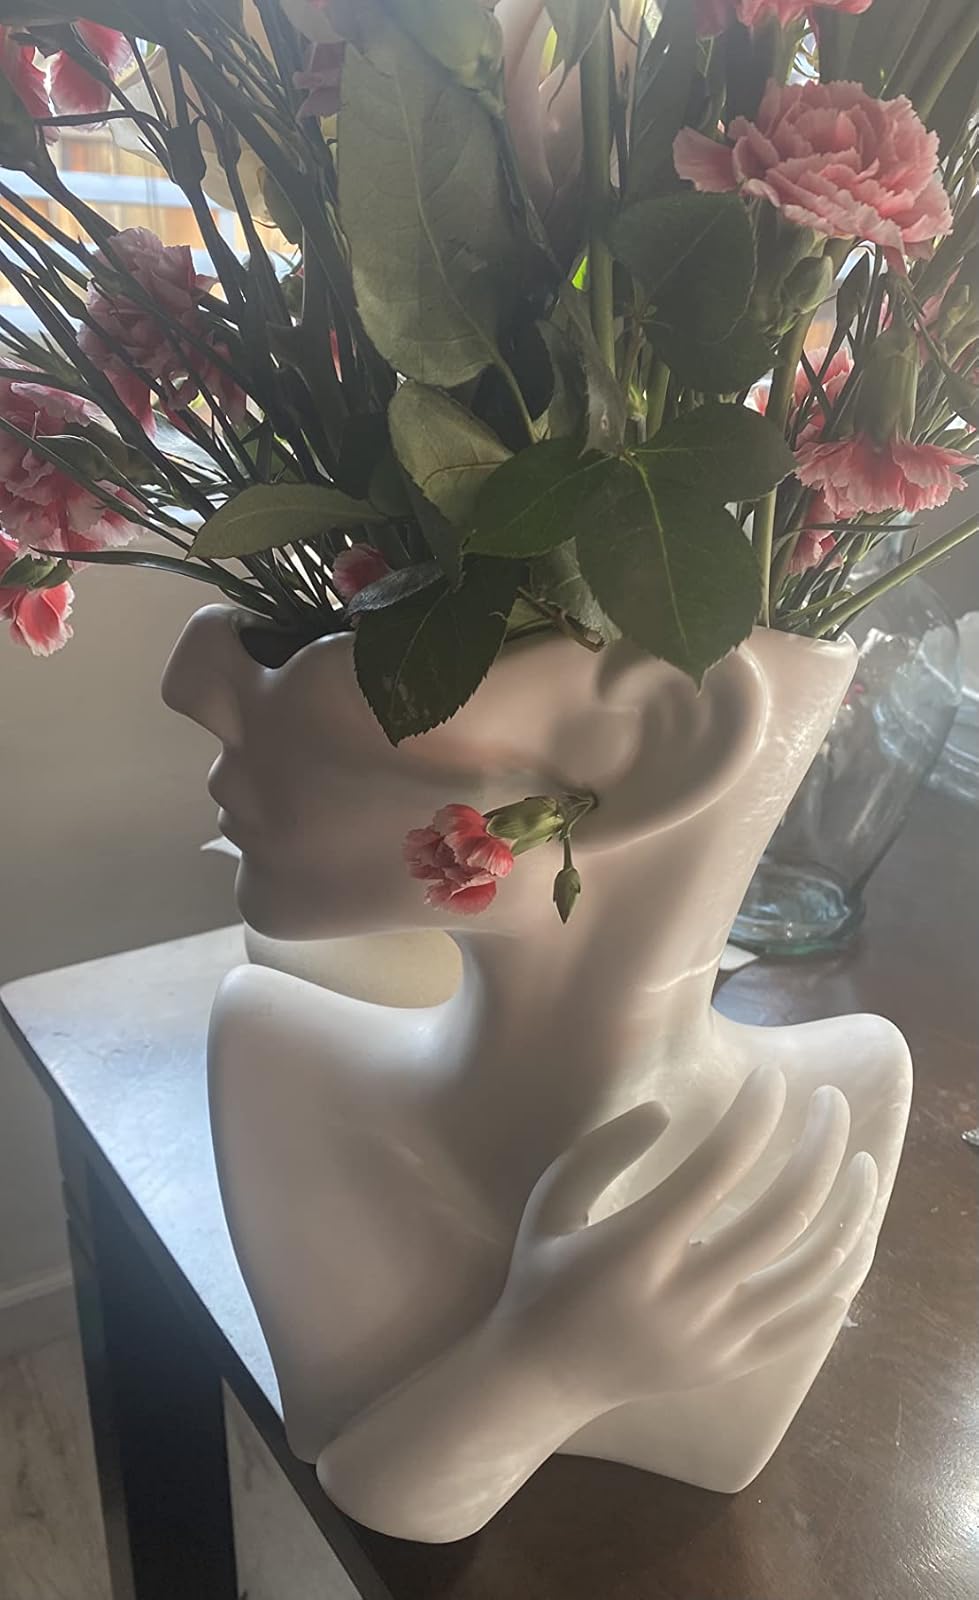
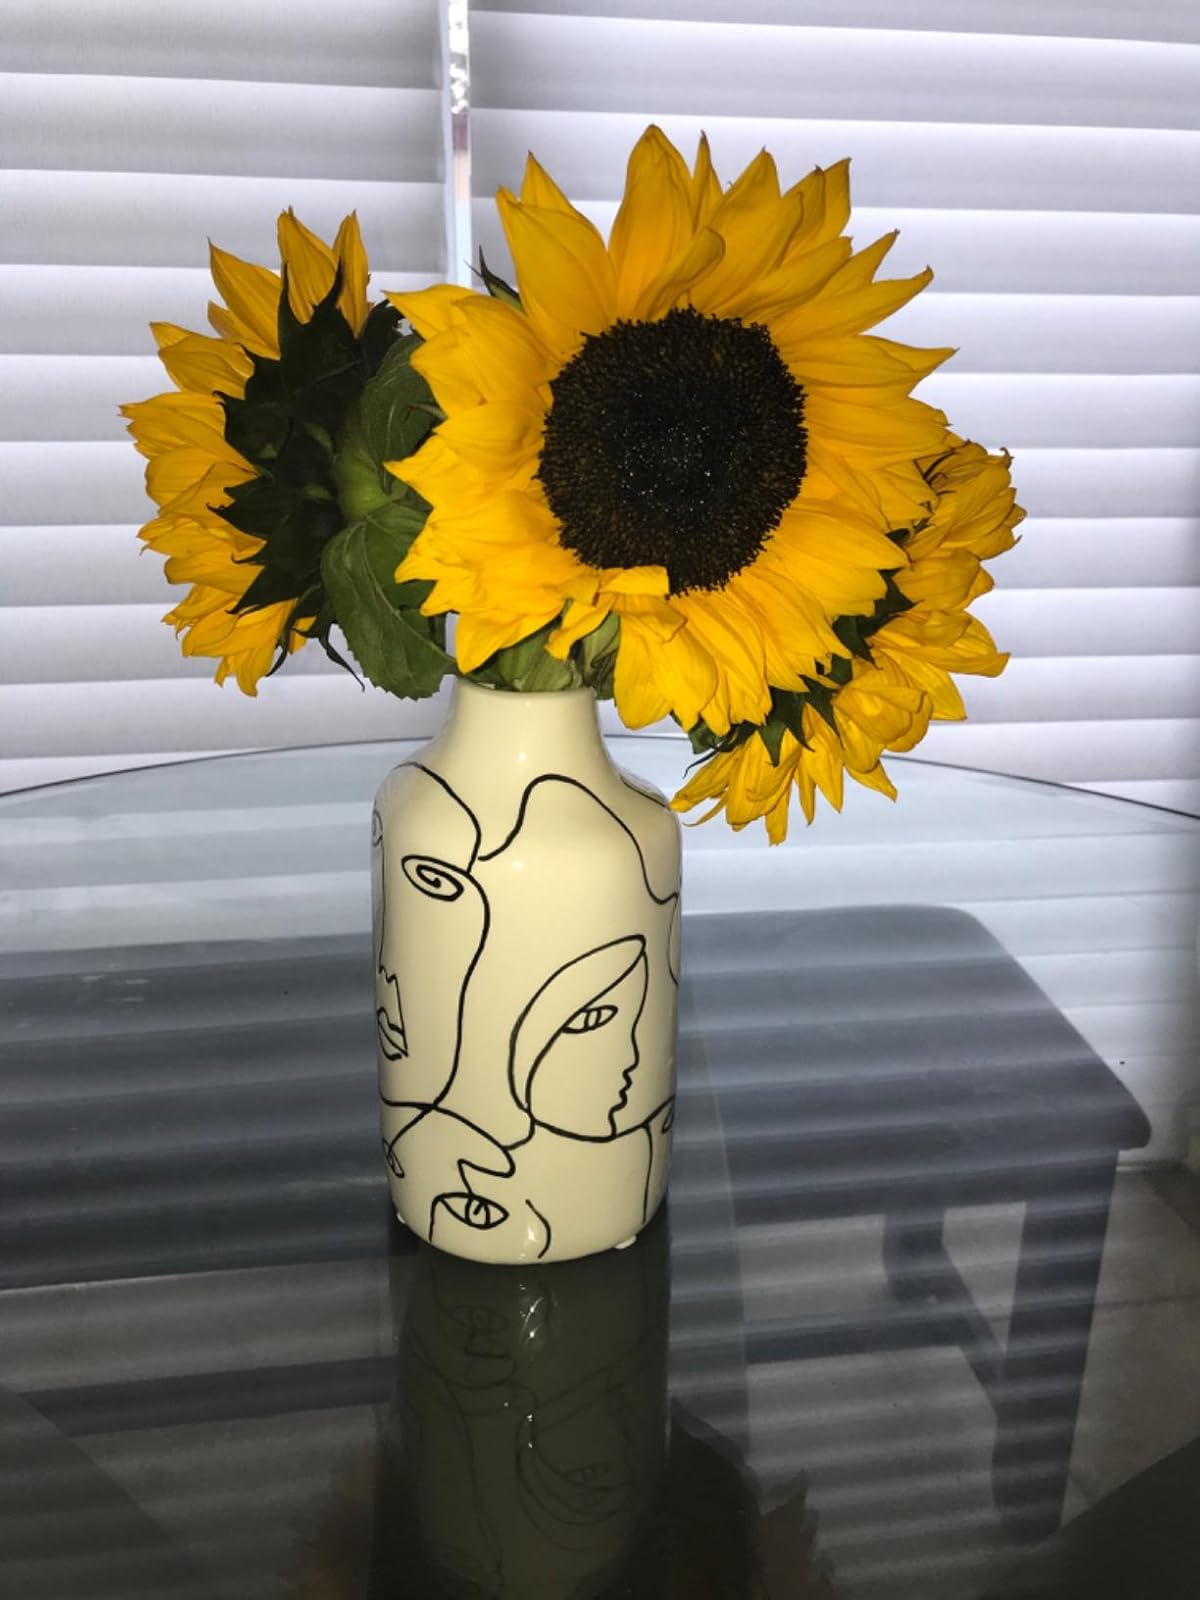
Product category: vase
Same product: no